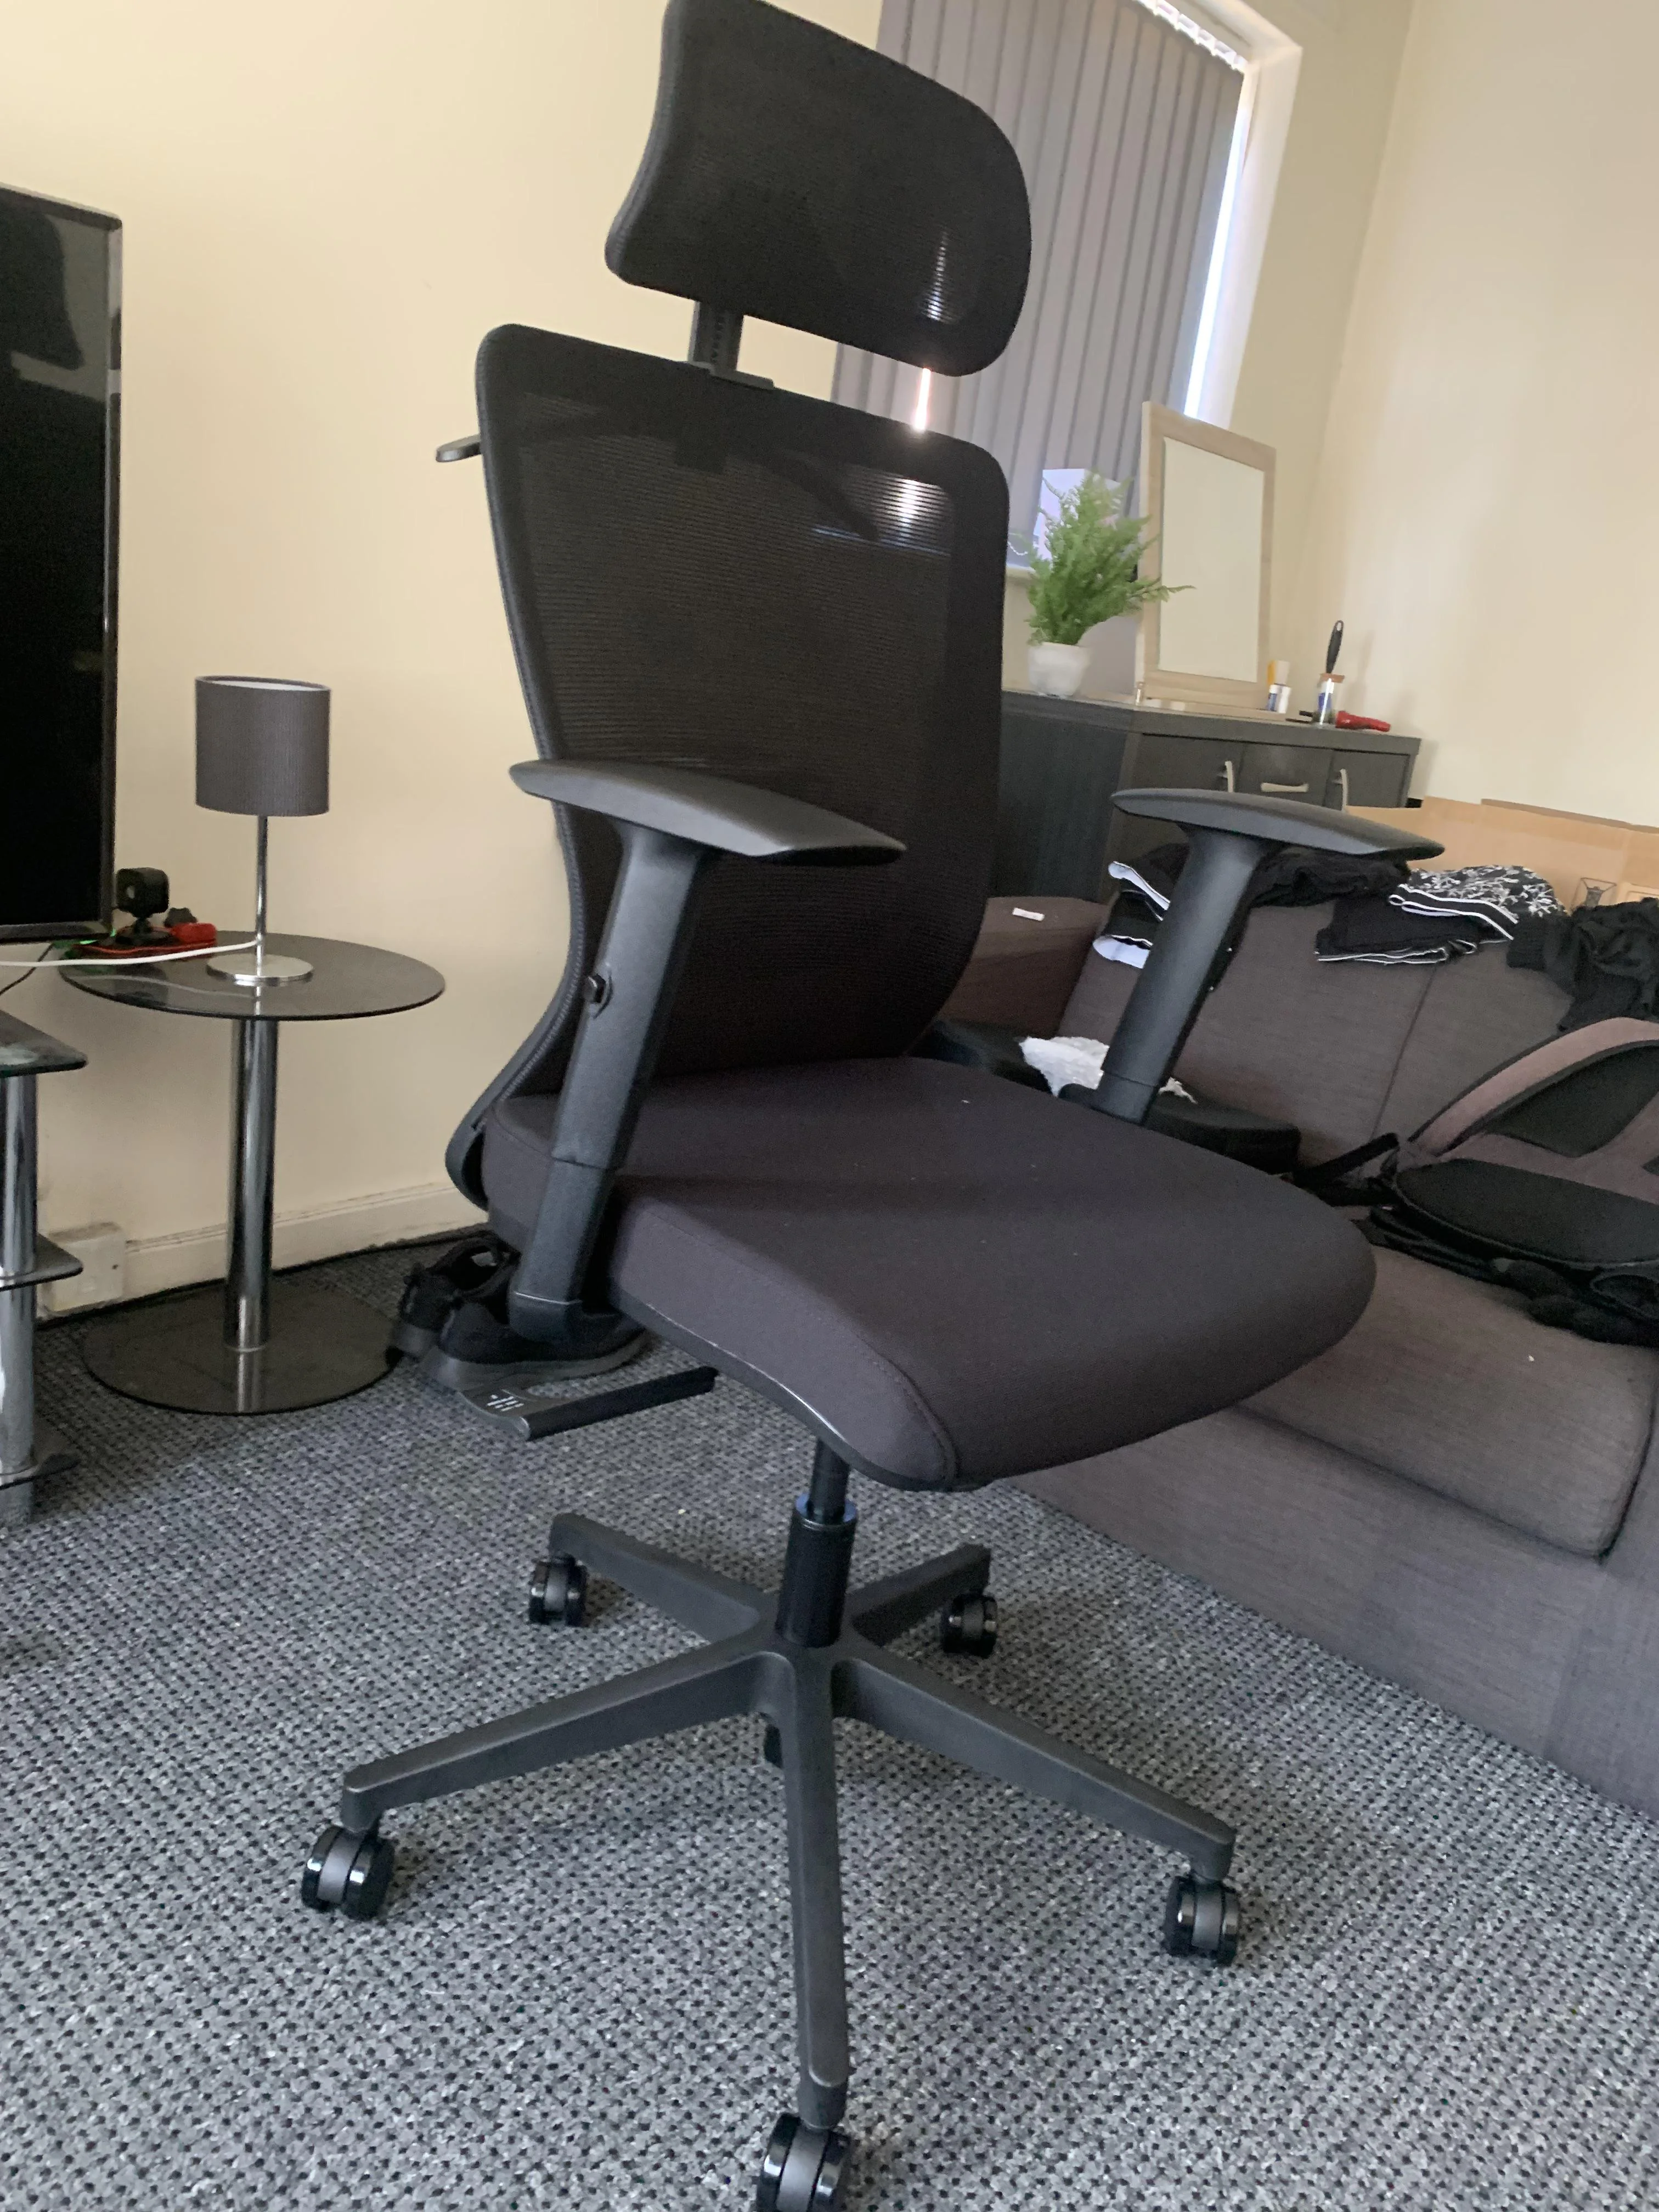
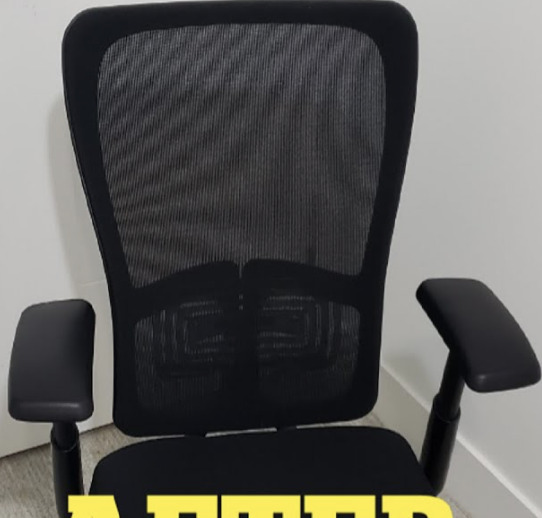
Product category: items_chair
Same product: no